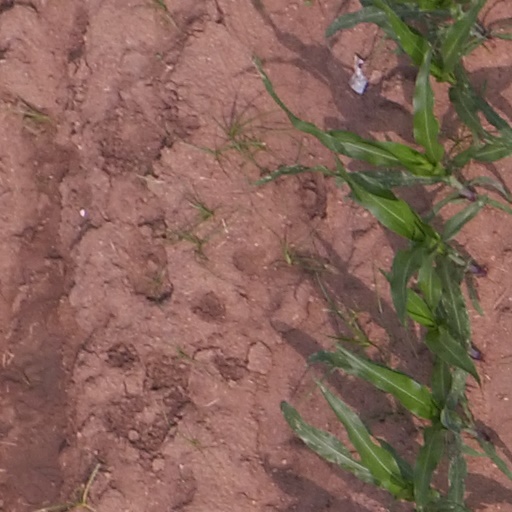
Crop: maize; corn